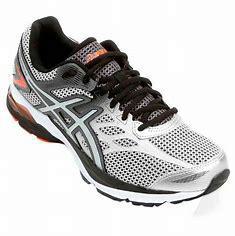
Brand: Asics
Model: Gel Flux 4